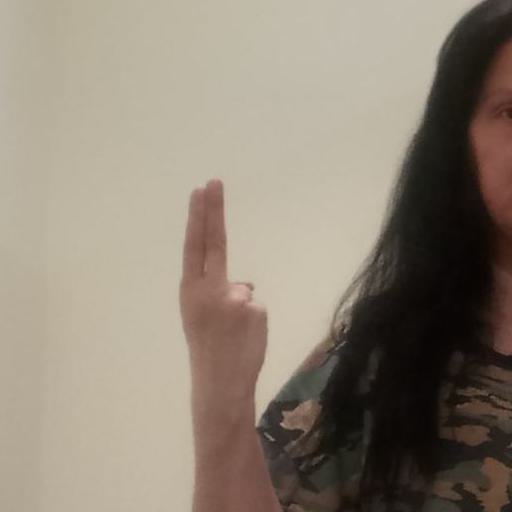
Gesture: two_up_inverted